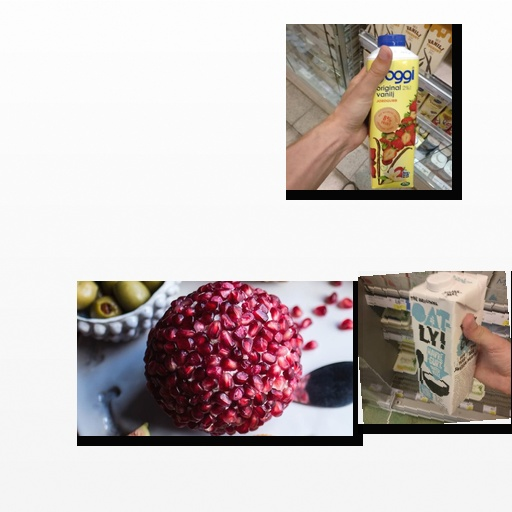
Food items: pomegranate, oatghurt, strawberry_yoghurt